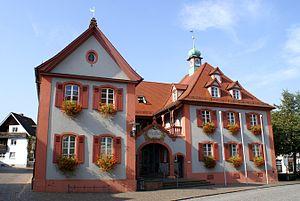
Riegel am Kaiserstuhl est une commune de Bade-Wurtemberg, située dans l'arrondissement d'Emmendingen, dans le district de Fribourg-en-Brisgau.